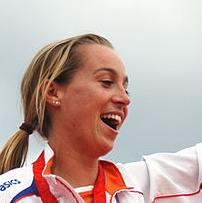
Age: 25